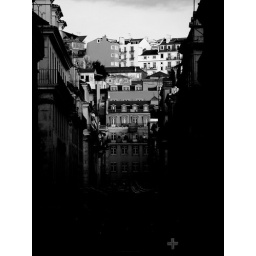
cross in black